North West Staffordshire (UK Parliament constituency)

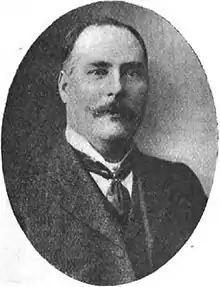
Albert Stanley

Another General Election was required to take place before the end of 1915. The political parties had been making preparations for an election to take place and by the July 1914, the following candidates had been selected;